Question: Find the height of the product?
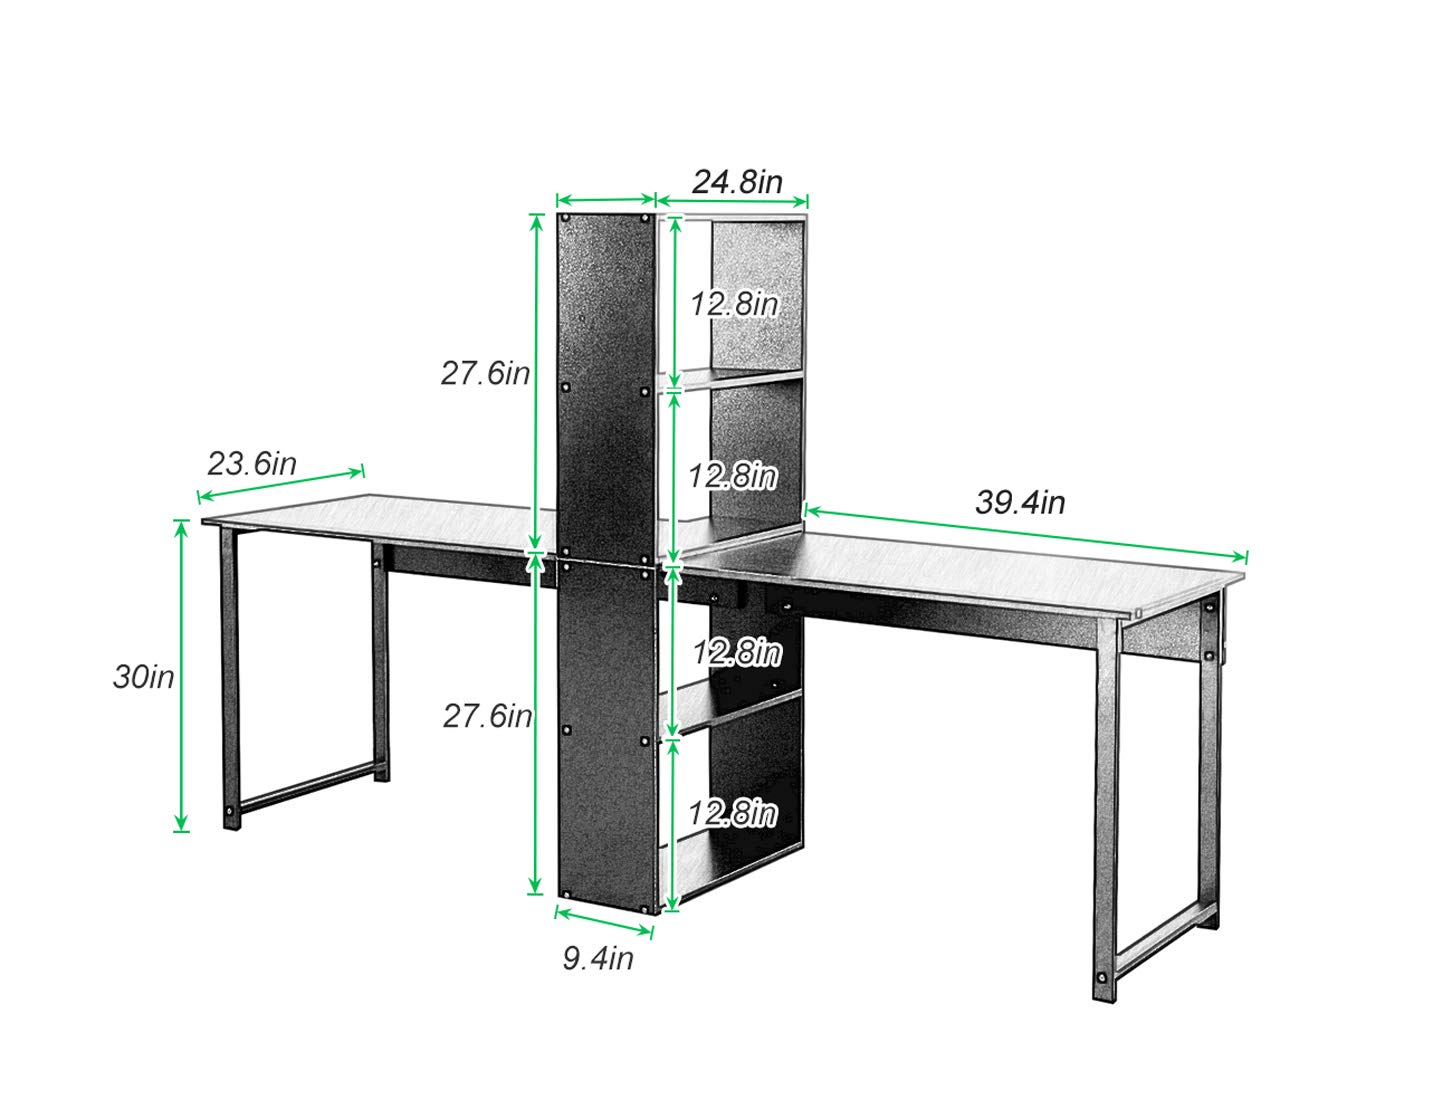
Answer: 27.6 inch